Serena Williams

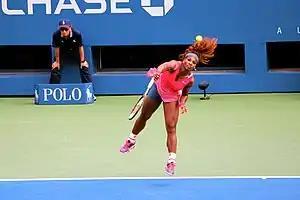
Williams winning her fifth US Open title

Williams won her third Rogers Cup title in Toronto, beating Sorana Cîrstea in the final. She reached the final of the Western & Southern Open for the first time, but lost to Azarenka. At the US Open, Williams began as top seed and defending champion. She reached the final and defeated Azarenka in three sets, capturing her 17th Grand Slam singles title and pushing her career prize winnings past $50million. At 31, she became the oldest US Open champion in the Open Era. After the US Open, Williams beat Janković to win the China Open, which was her 10th title of 2013. She went undefeated at the WTA Championships, triumphing over Li Na in the final and becoming the first person to defend the title since Henin in 2007. She also became the oldest player to win the WTA Championships, the fourth player to win it four times or more, and the first female player to win more than $10million in a season (her total for 2013 was $12.4 million). Only Rafael Nadal (in 2013), and Novak Djokovic (in 2011, 2012 and 2013) have earned more money in one season.